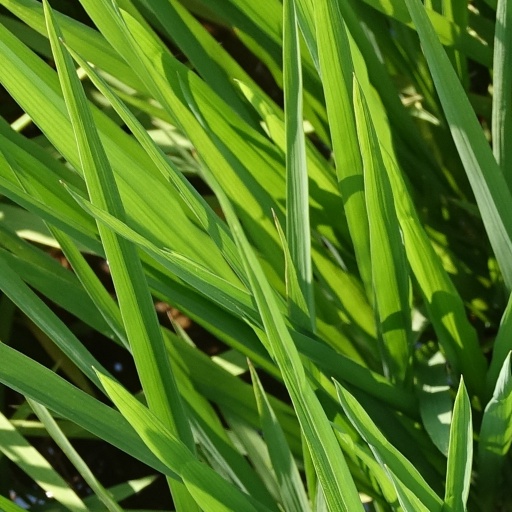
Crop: rice